Aanandam Paramanandam

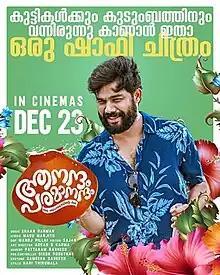
Release poster

Aanandam Paramanandam is a 2022 Indian Malayalam-language comedy-drama film directed by Shafi and produced by Saptha Tharang Creations Private Limited. The film stars Sharafudheen, Aju Varghese, Indrans, and Baiju Santhosh. The film's story, screenplay, and dialogues are written by M. Sindhuraj. The film's music is composed by Shaan Rahman and the cinematography is handled by Manoj Pillai. it was final film of Shafi as director before his death.